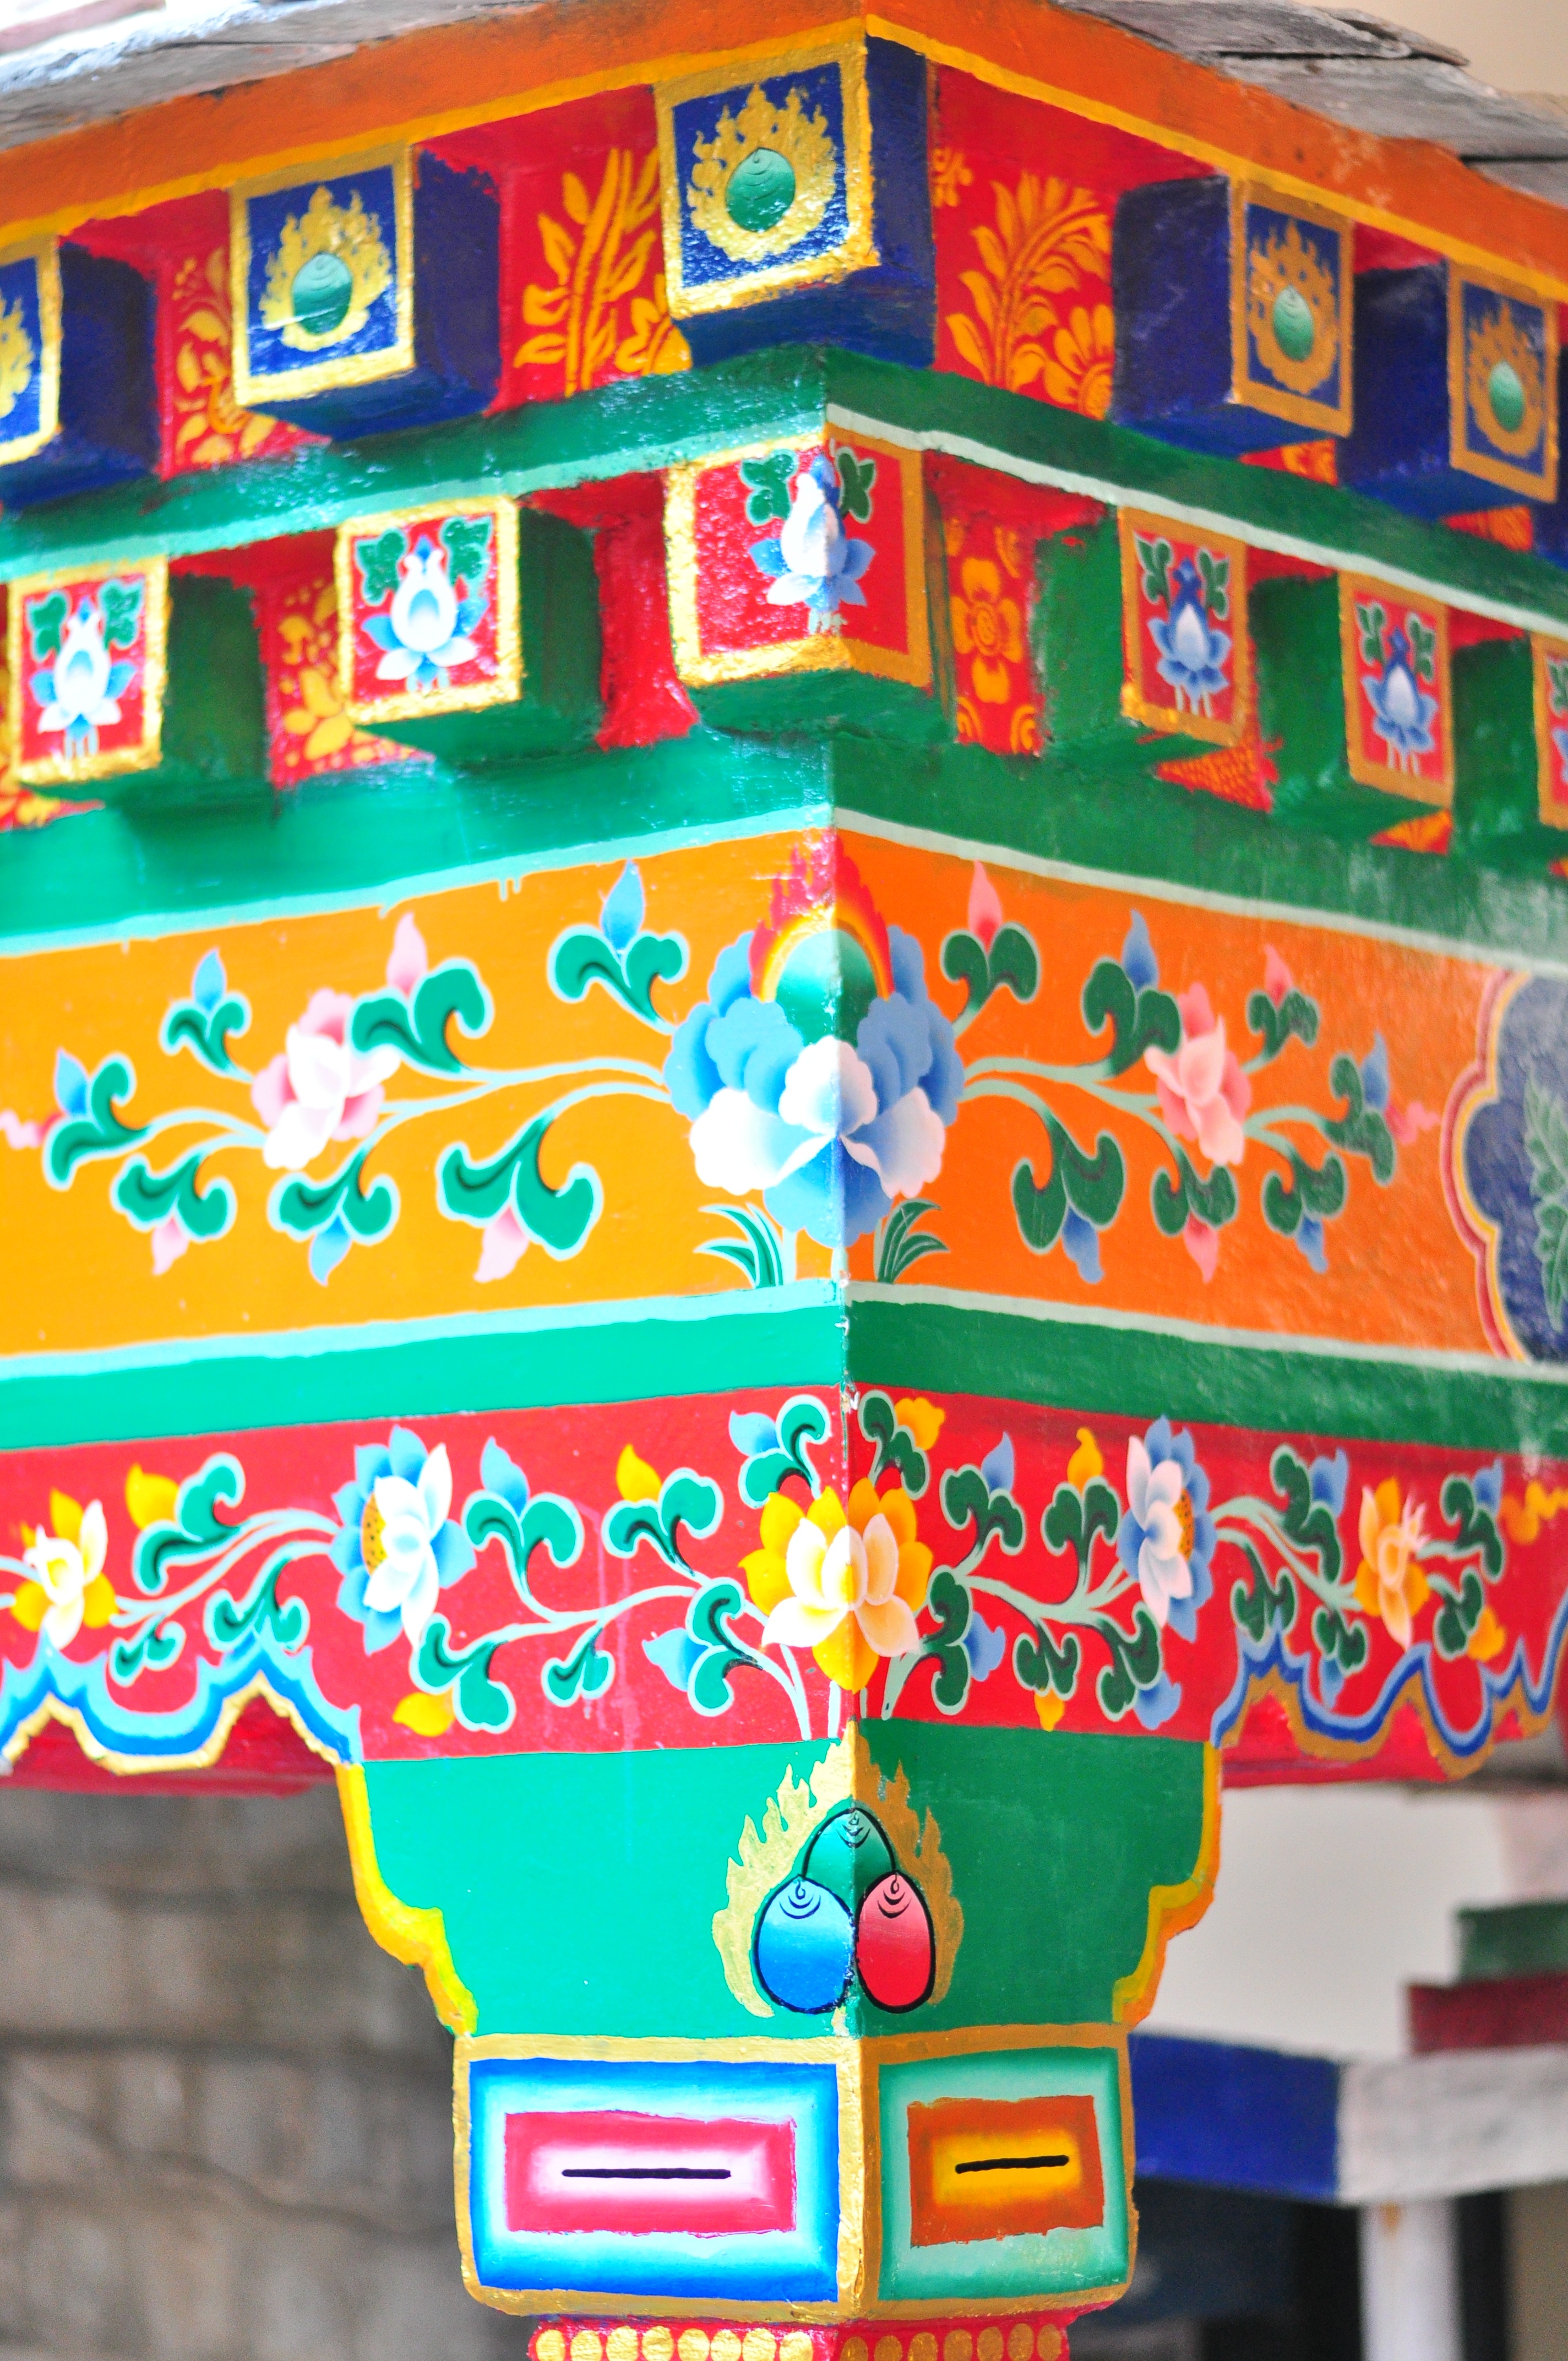
food, pillar, buddhist, colorful, toy, tibet, art, temple, historical, chinese new year